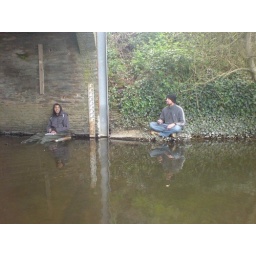
Chilling in the river under a bridge watching Swallows flying in and out of their nest